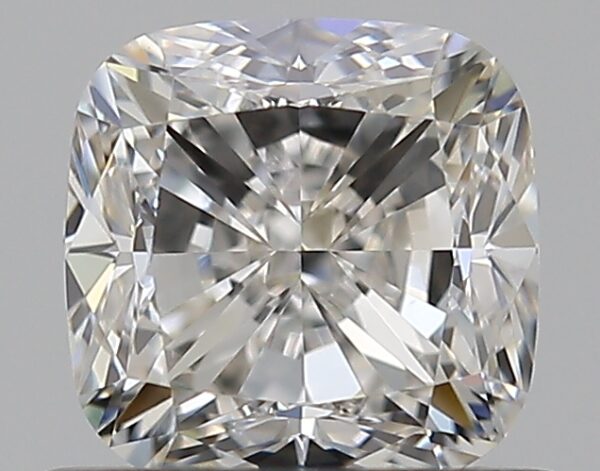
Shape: cushion
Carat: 0.7
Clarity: VS1
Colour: H
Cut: VG
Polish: EX
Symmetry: EX
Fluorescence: F
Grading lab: GIA
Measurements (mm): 4.85 x 4.8 x 3.36